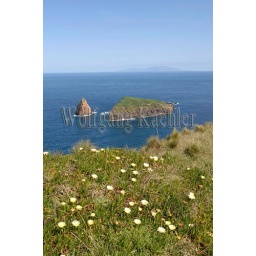
Portugal, azores islands, graciosa island, ponta da restinga, ice plant flowers in foreground